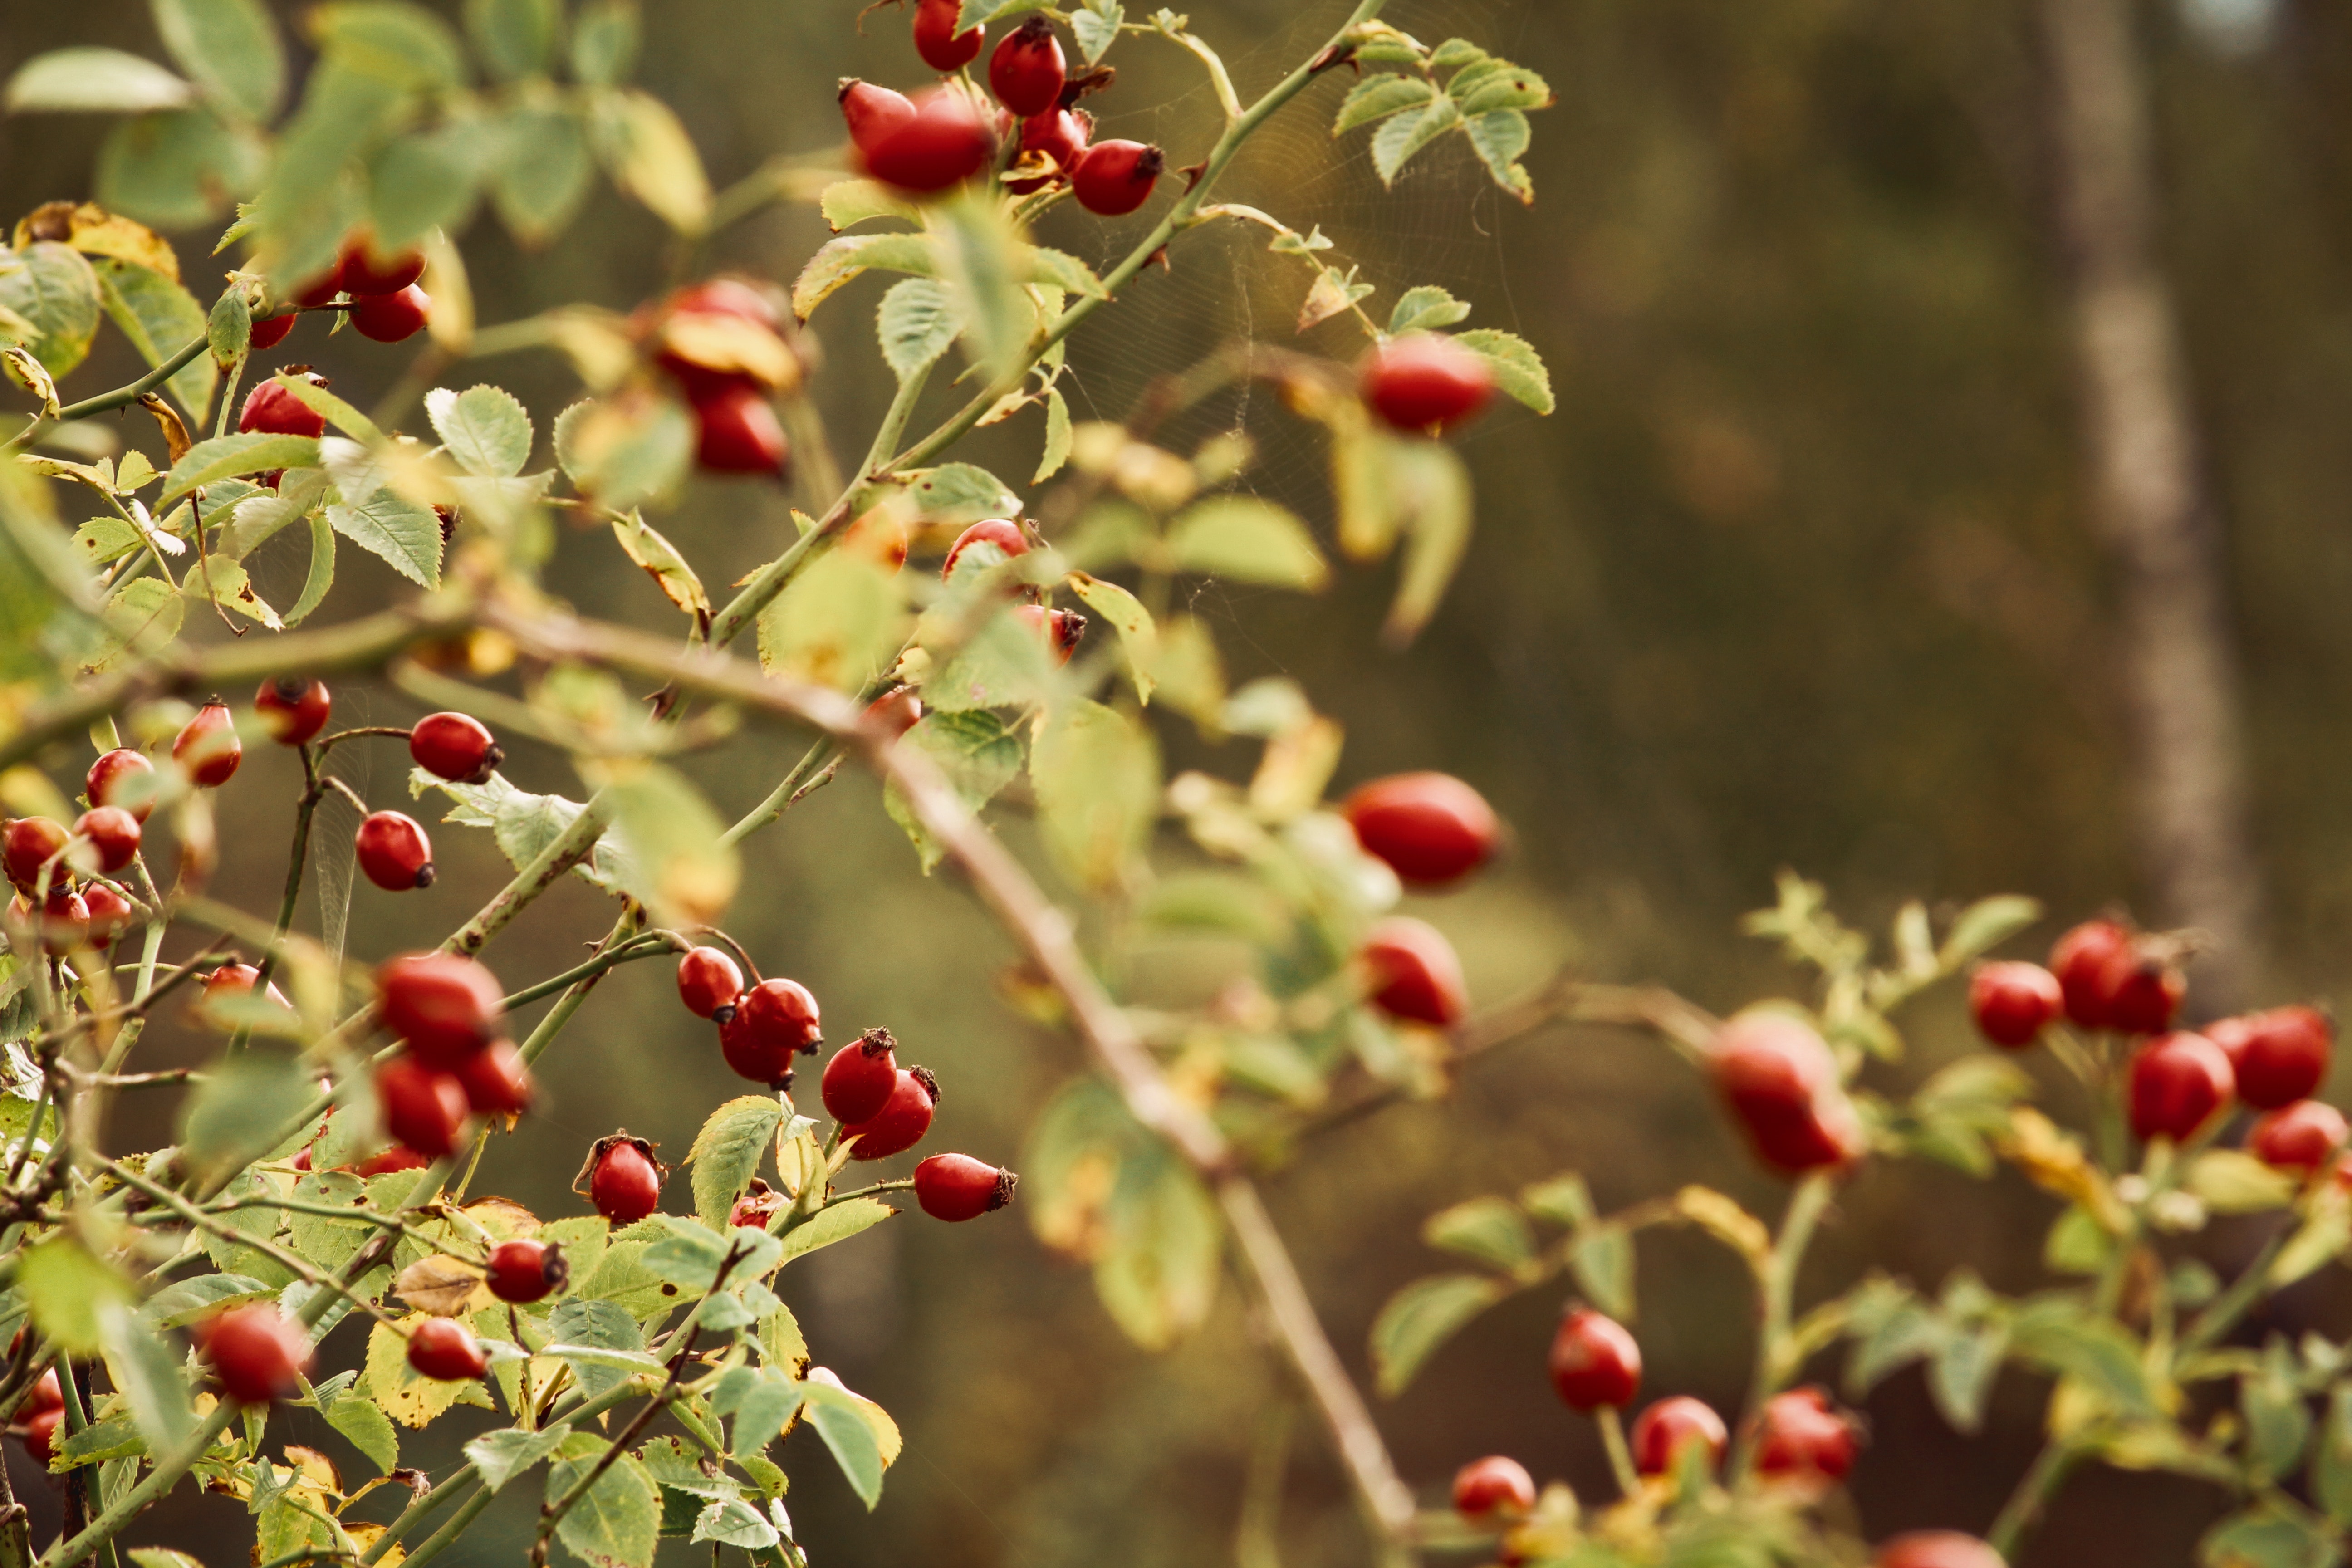
flowering plant, flower, plant, rose hip, buffaloberries, hawthorn, heteromeles, fruit, rosa rubiginosa, tree, woody plant, rosa canina, chinese hawthorn, berry, sorbus, pistacia lentiscus, Rosa omeiensis, Superfruit, food, pink peppercorn, oleaster family, shrub, ilex vomitoria, Ilex verticillataAmerican Winterberry, elaeagnus multiflora, subshrub, rose family, chokecherry, Hollyleaf cherry, rowan